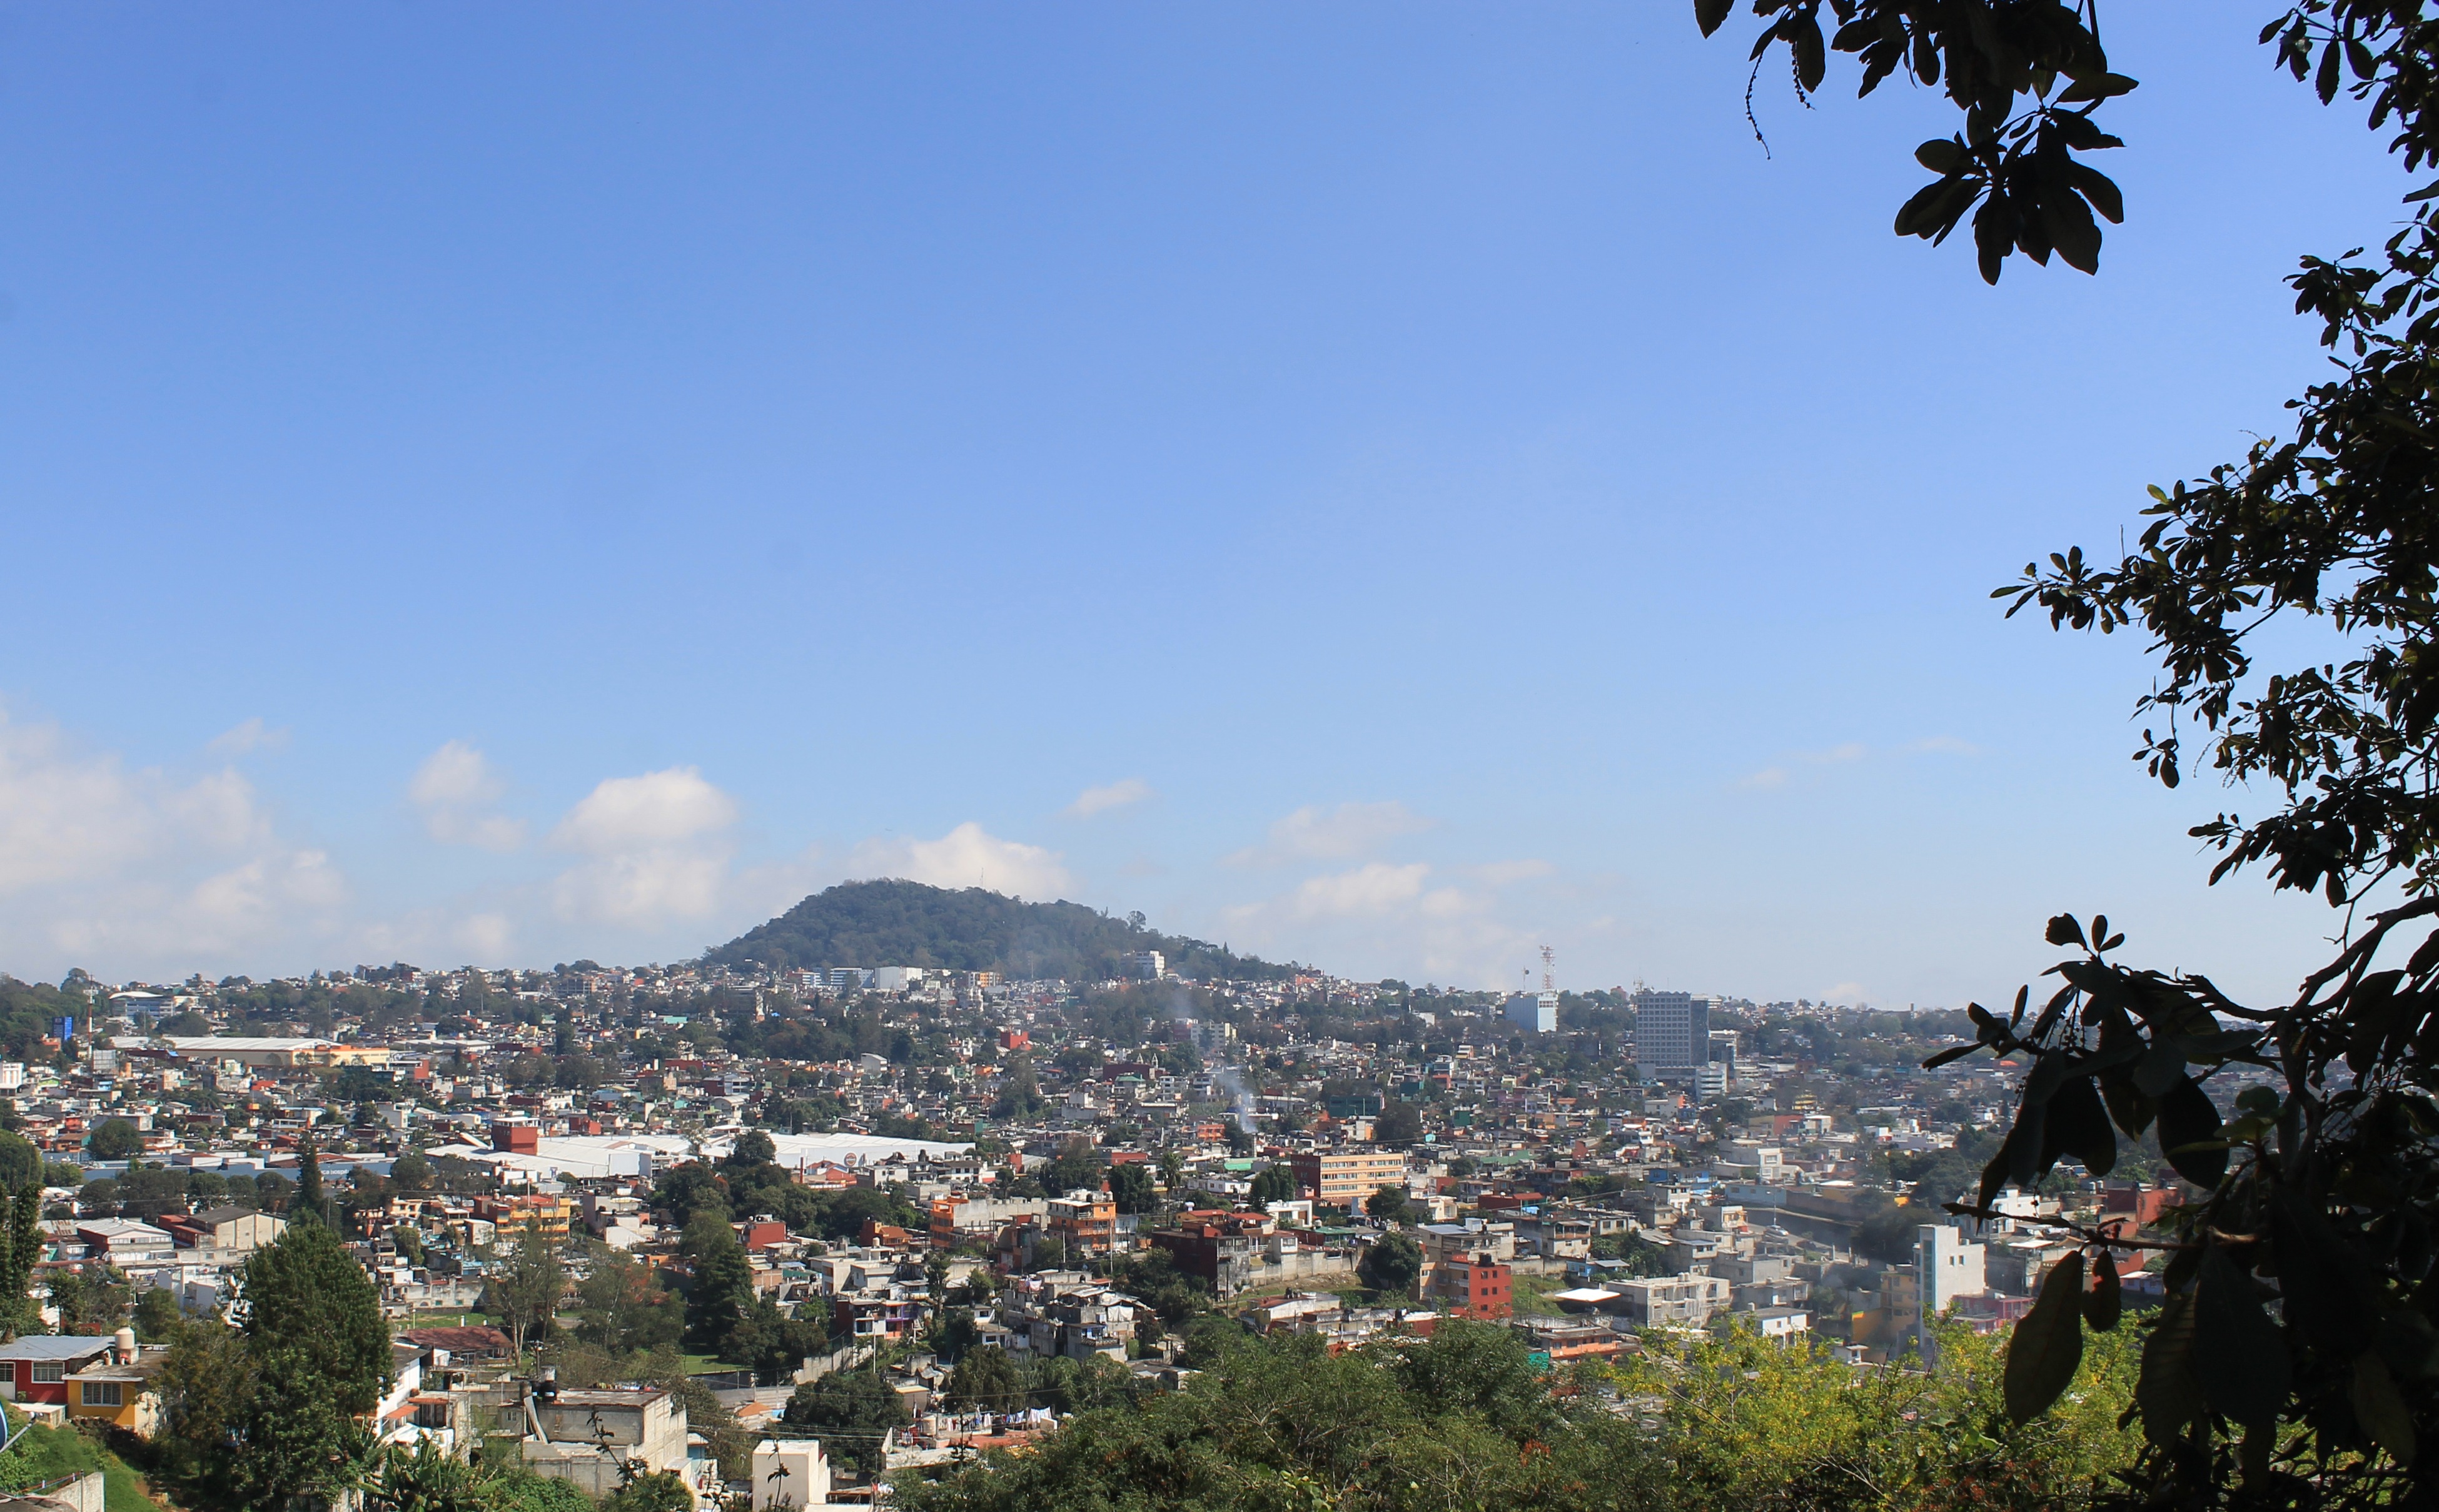
landscape, tree, mountain, sky, town, city, cityscape, panorama, travel, tourism, mexico, veracruz, xalapa, residential area, human settlement, atmosphere of earth, hill of macuiltepetl